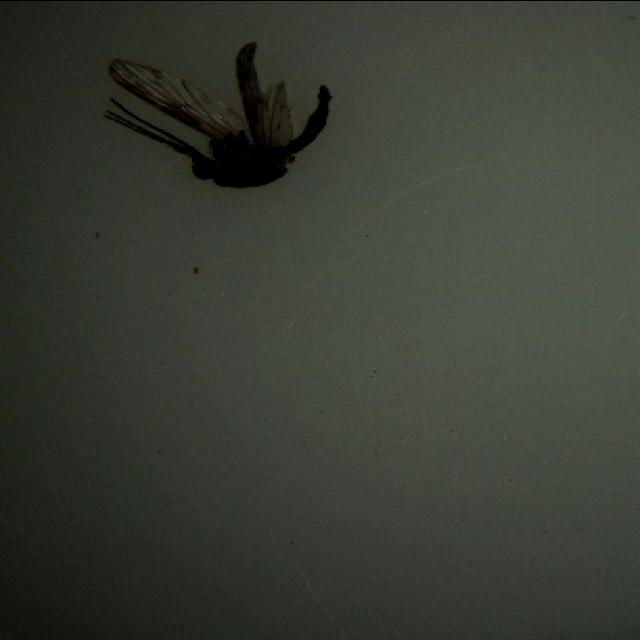
Species: anopheles_sinensis